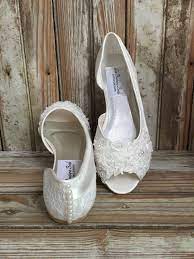
Label: Ballet Flat